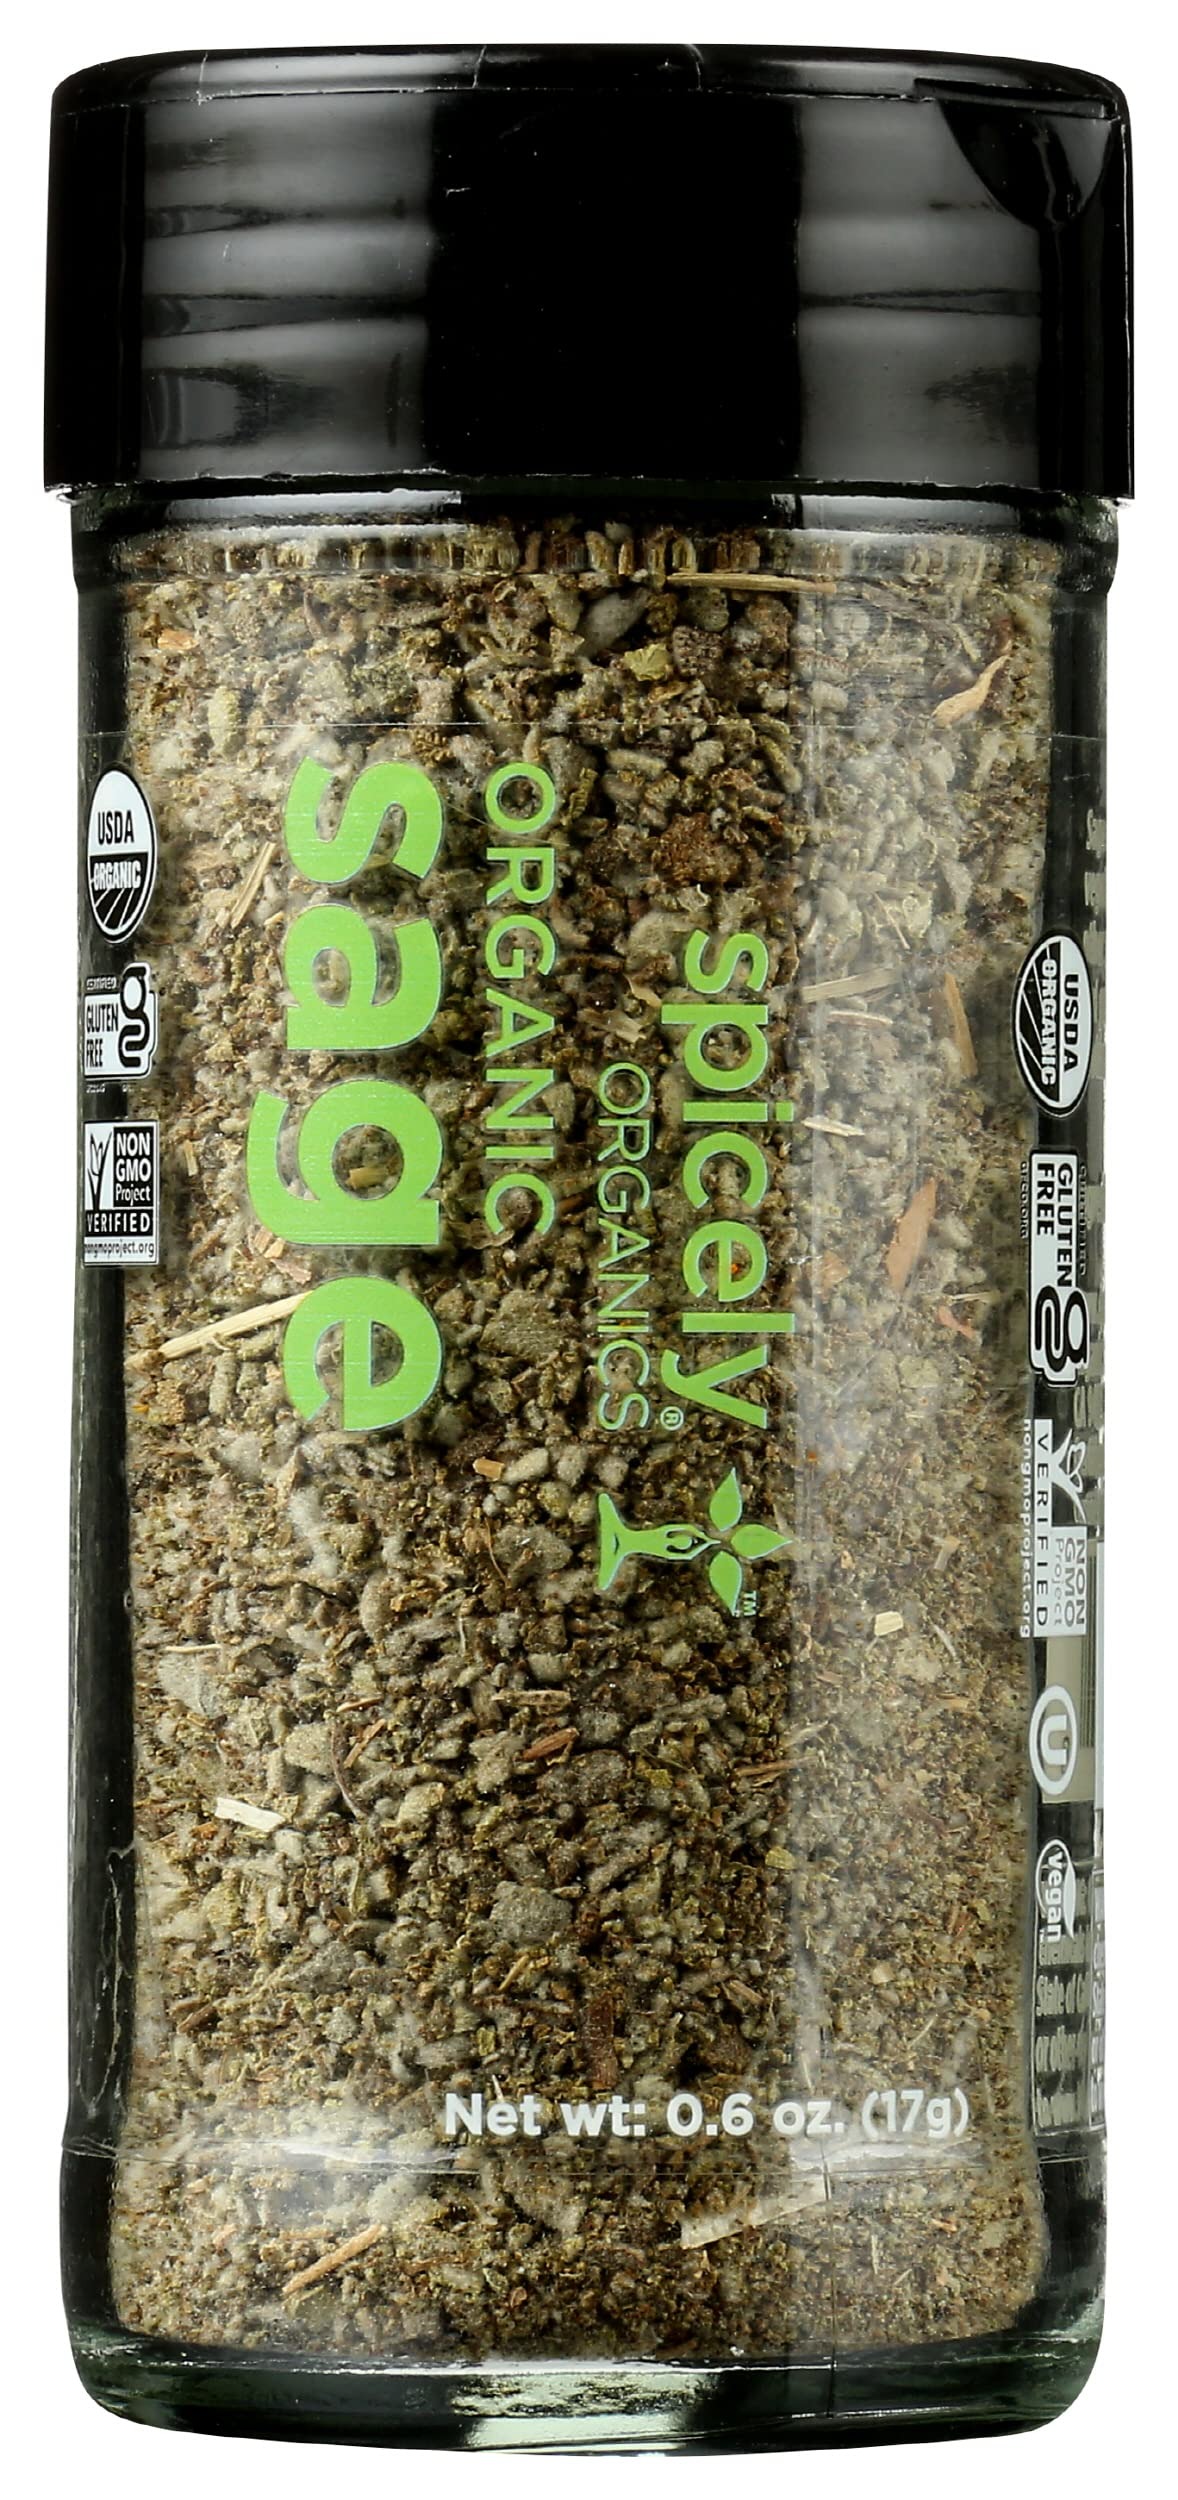
Item Name: Spicely Organics, Organic Rubbed Sage, USDA Organic, 0.6 Oz (Pack of 3)
Bullet Point: Spicely Organics, Organic Rubbed Sage, USDA Organic, 0.6 Oz (Pack of 3)
Value: 1.8
Unit: Ounce

Price: 34.49